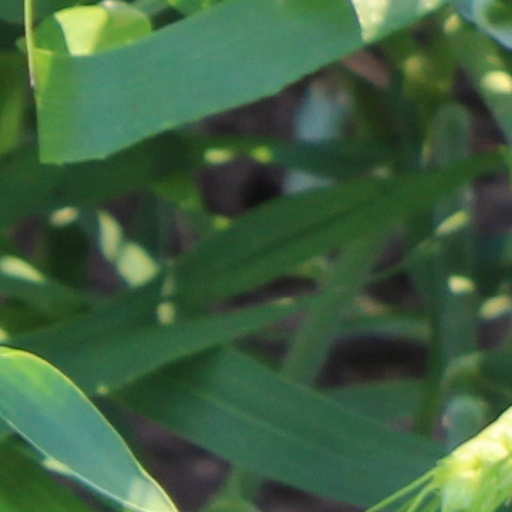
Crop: wheat